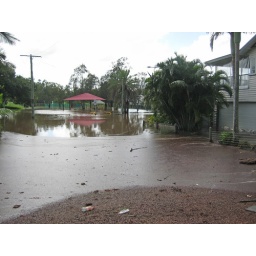
Flynn Oval, Bowen Hills. The yellow railings at the entry to the bike path are just visible above the flood.